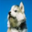
Label: wolf